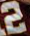
Number: 2